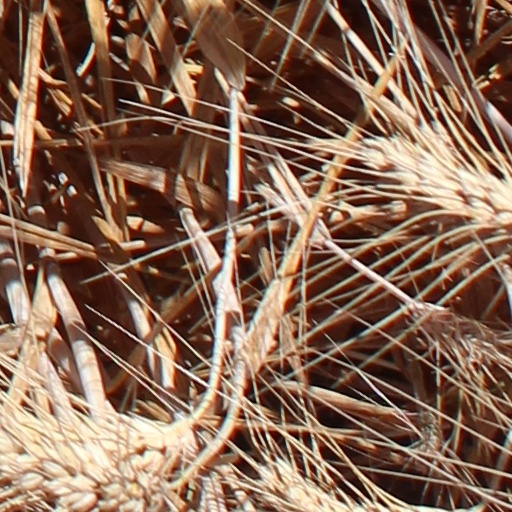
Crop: wheat